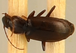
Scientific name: Calathus advena
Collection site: Rocky Mountains NEON (RMNP), plot RMNP_012